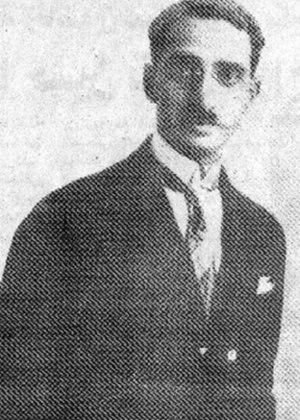
Abd al-Muhsin Bey as-Sa'dun était un homme politique irakien, il a exercé à quatre reprises la charge de premier ministre du Royaume d'Irak durant la période du mandat britannique :